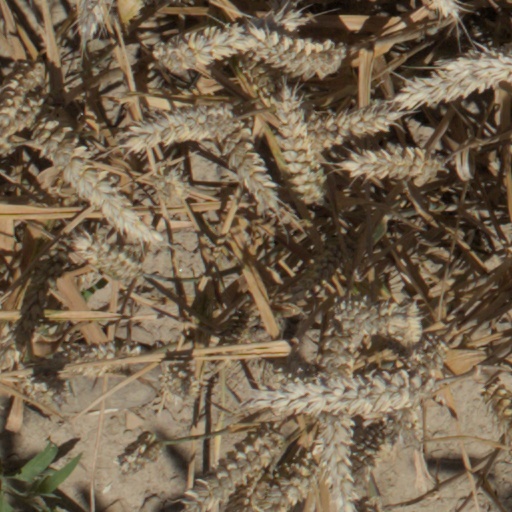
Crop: wheat